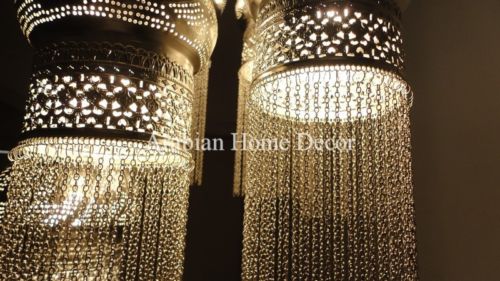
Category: lamp